Richmond Football Club

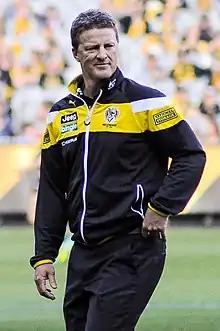
Damien Hardwick coached Richmond from 2010 to 2023.

Richmond was not expected to be competitive in 2010, with many commentators predicting the team would win no more than four games. From the 2009 AFL Draft, the Tigers drafted seven new players, which included midfielder Dustin Martin. At the 2010 Pre-season Draft, Richmond recruited young key defender Dylan Grimes, brother of Melbourne defender Jack Grimes.